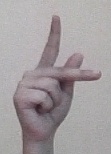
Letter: dha